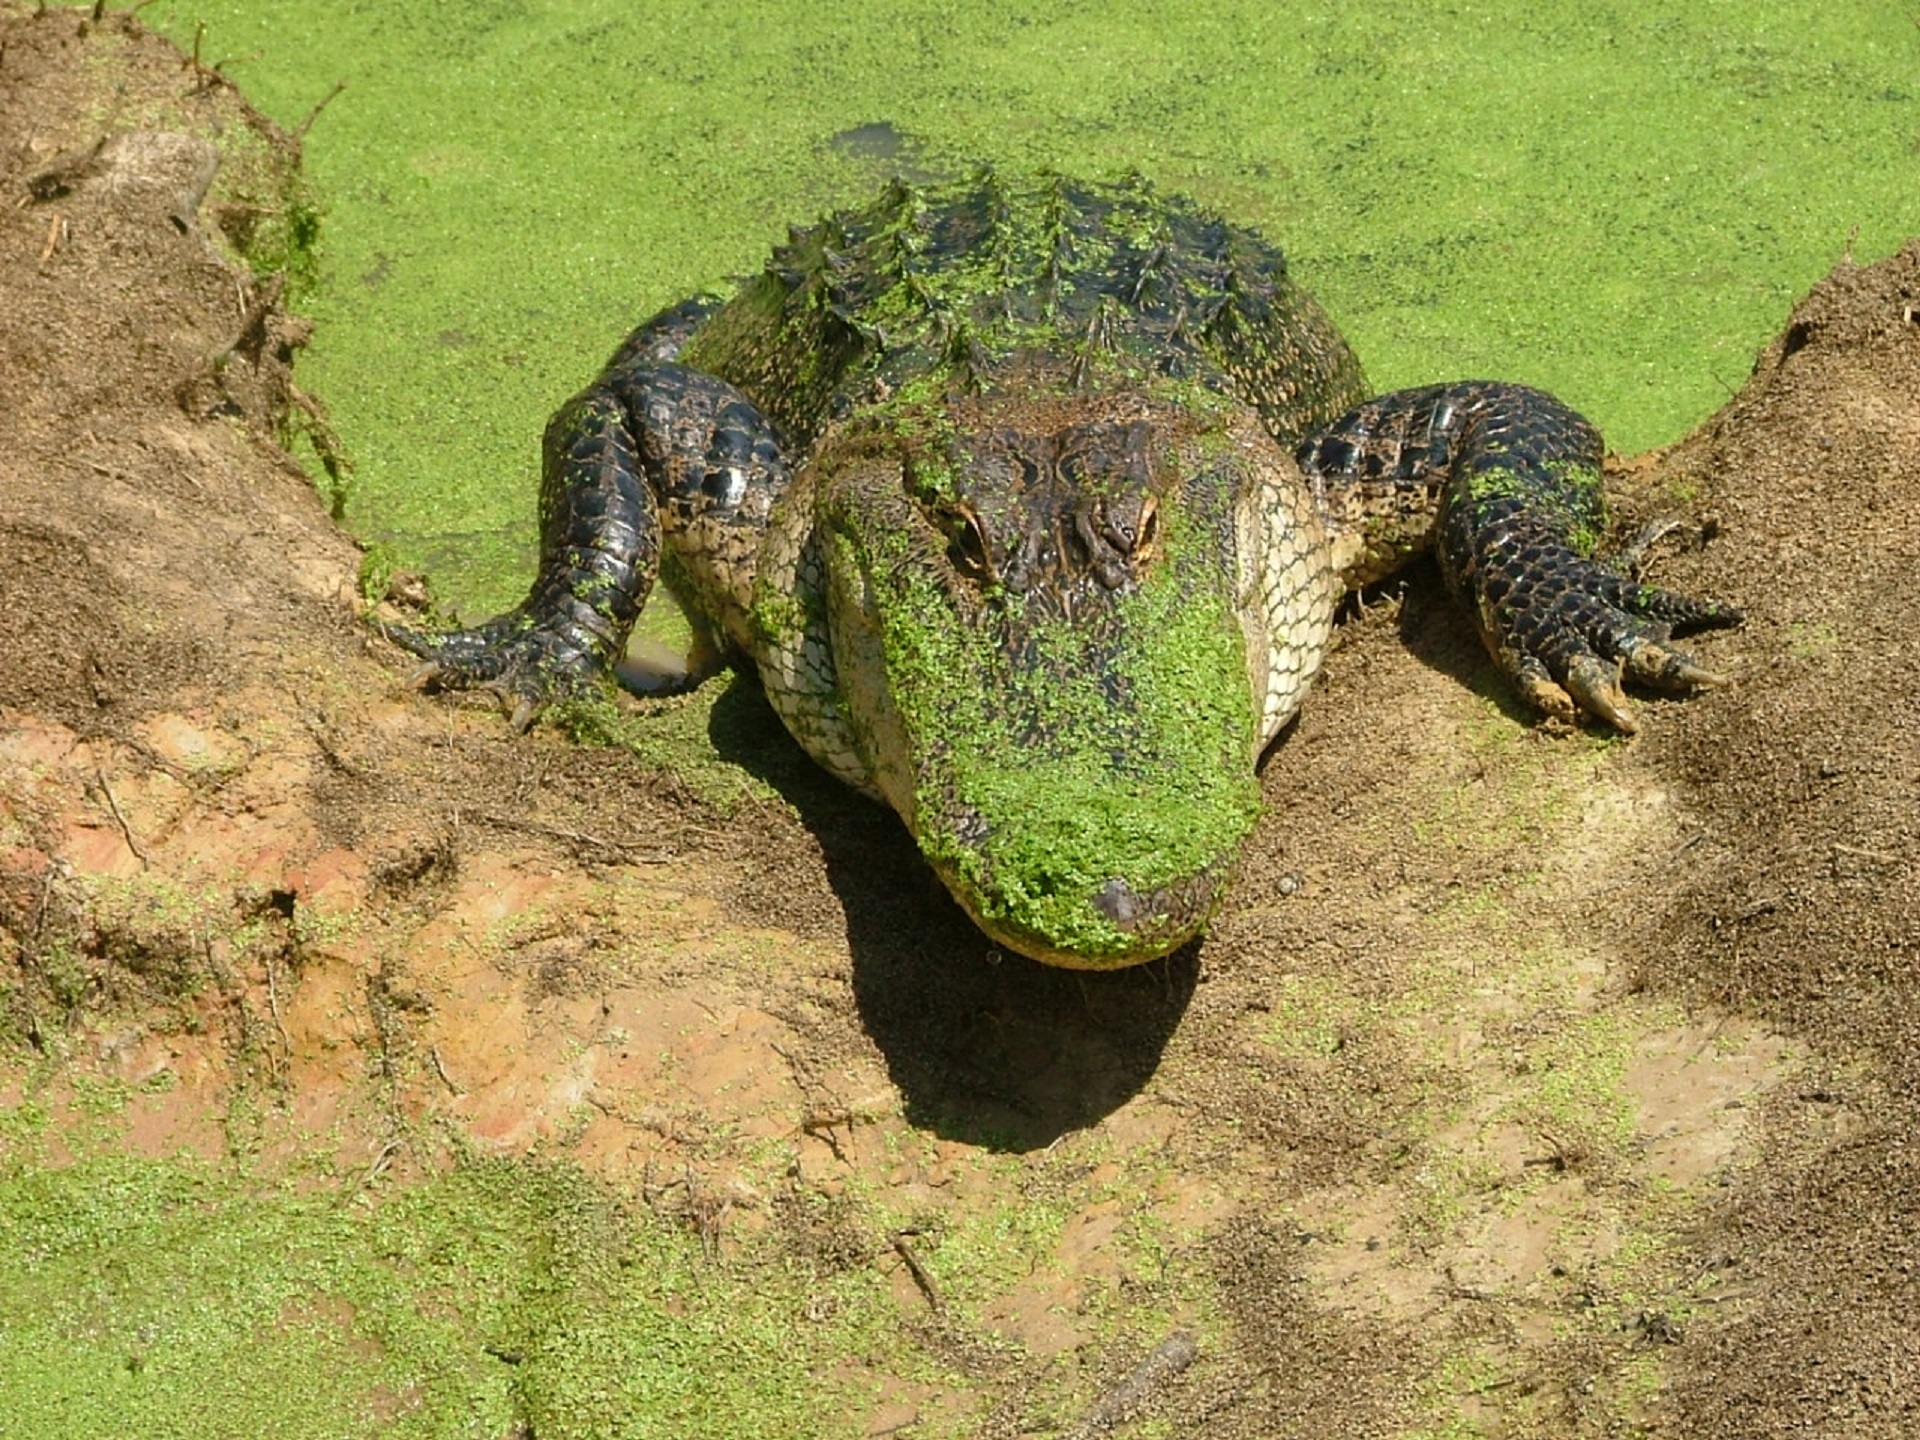
water, nature, swamp, shore, wildlife, portrait, mud, predator, reptile, fauna, crocodile, alligator, head, vertebrate, resting, crocodilia, common snapping turtle, american alligator, nile crocodile